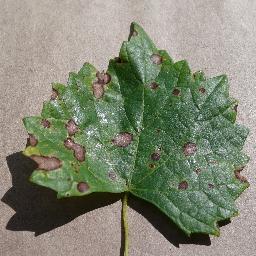
Label: Grape___Black_rot